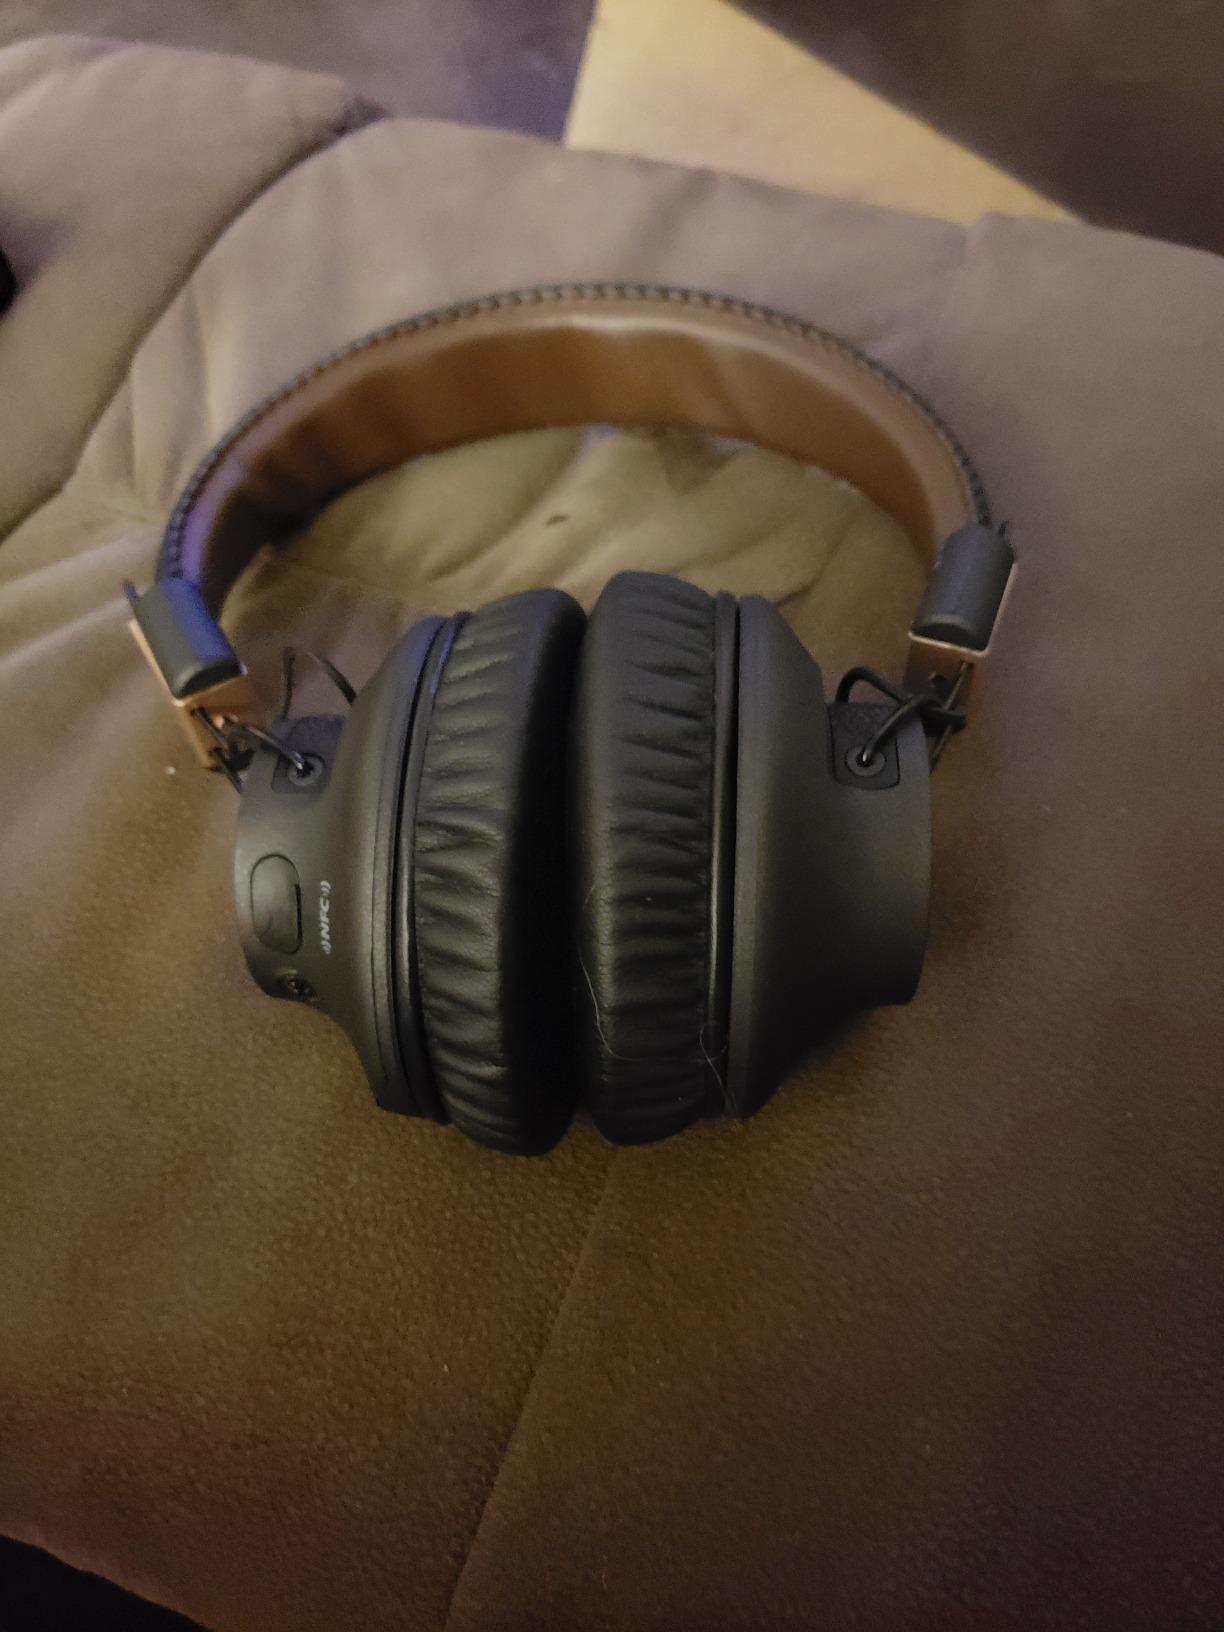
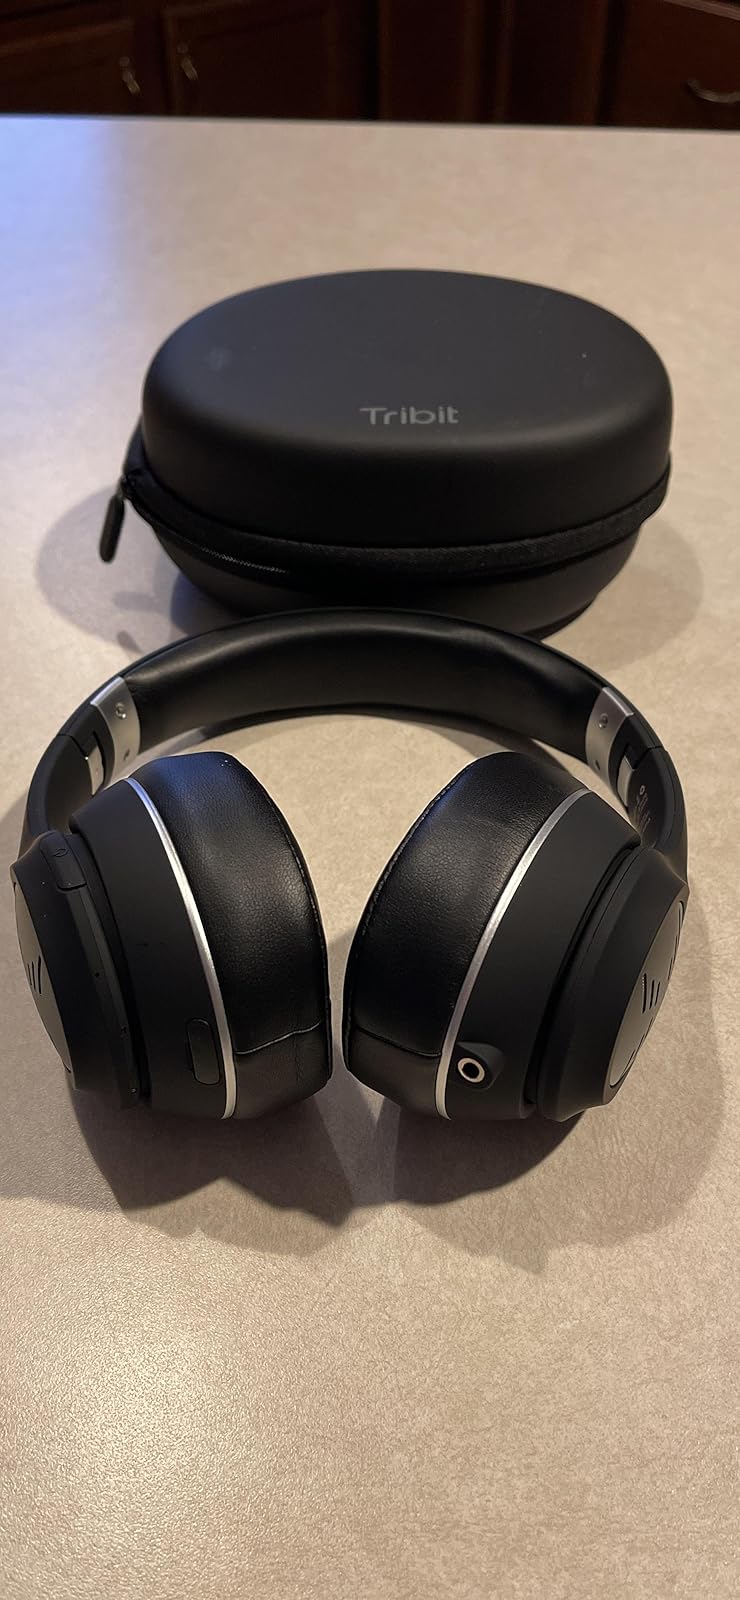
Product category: headphones
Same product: no